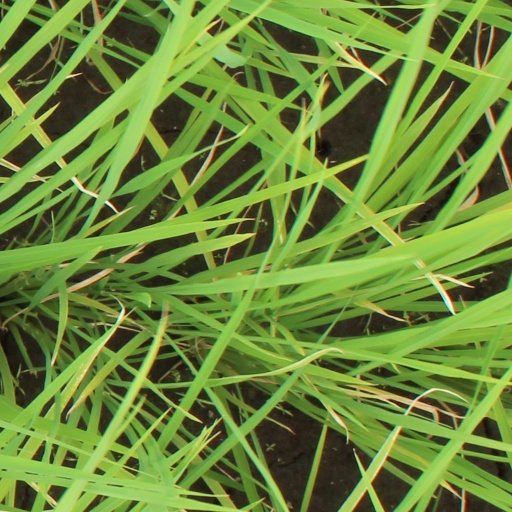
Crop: rice